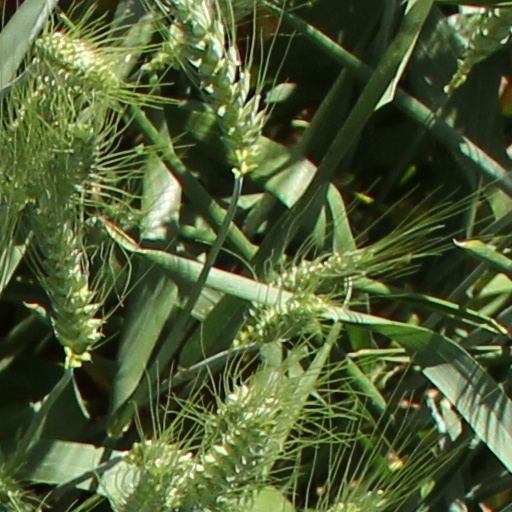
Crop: wheat